Robert Blinkhorn

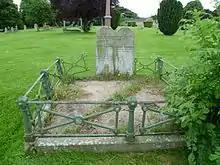
The Blinkhorn family grave at Tredworth Road Cemetery, Gloucester.

Robert Blinkhorn (c. 1814 – 31 October 1888) was a prominent Gloucester businessman and local political figure.